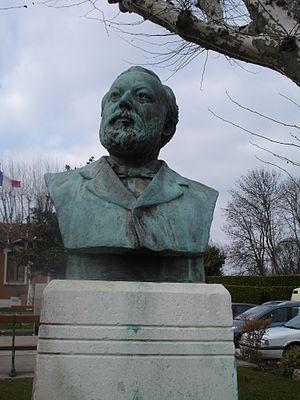
Chaponnay (69)
Chaponnay est une commune française située dans le département du Rhône, en région Auvergne-Rhône-Alpes.